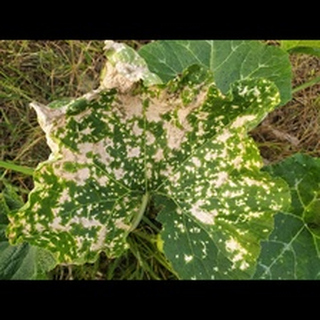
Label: pumpkin_powdery_mildew